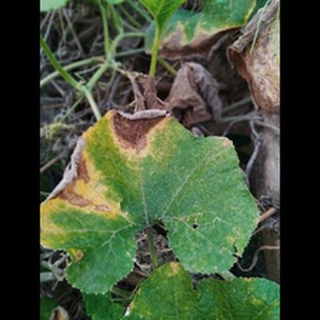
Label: pumpkin_mosaic_disease